Walter Q. Gresham

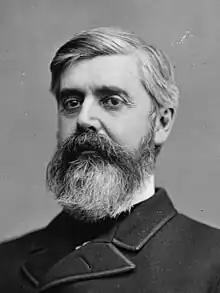
Portrait,

Walter Quintin Gresham (March 17, 1832 – May 28, 1895) was an American attorney, jurist, statesman, and politician who served in the cabinets of presidents Chester A. Arthur and Grover Cleveland.